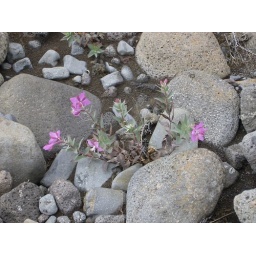
Day 3 plant by river